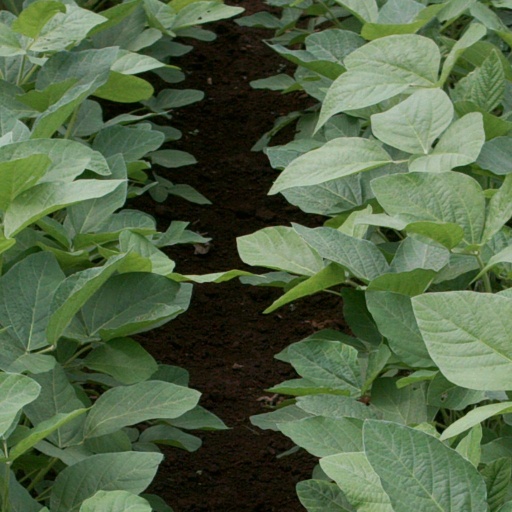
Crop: soybean